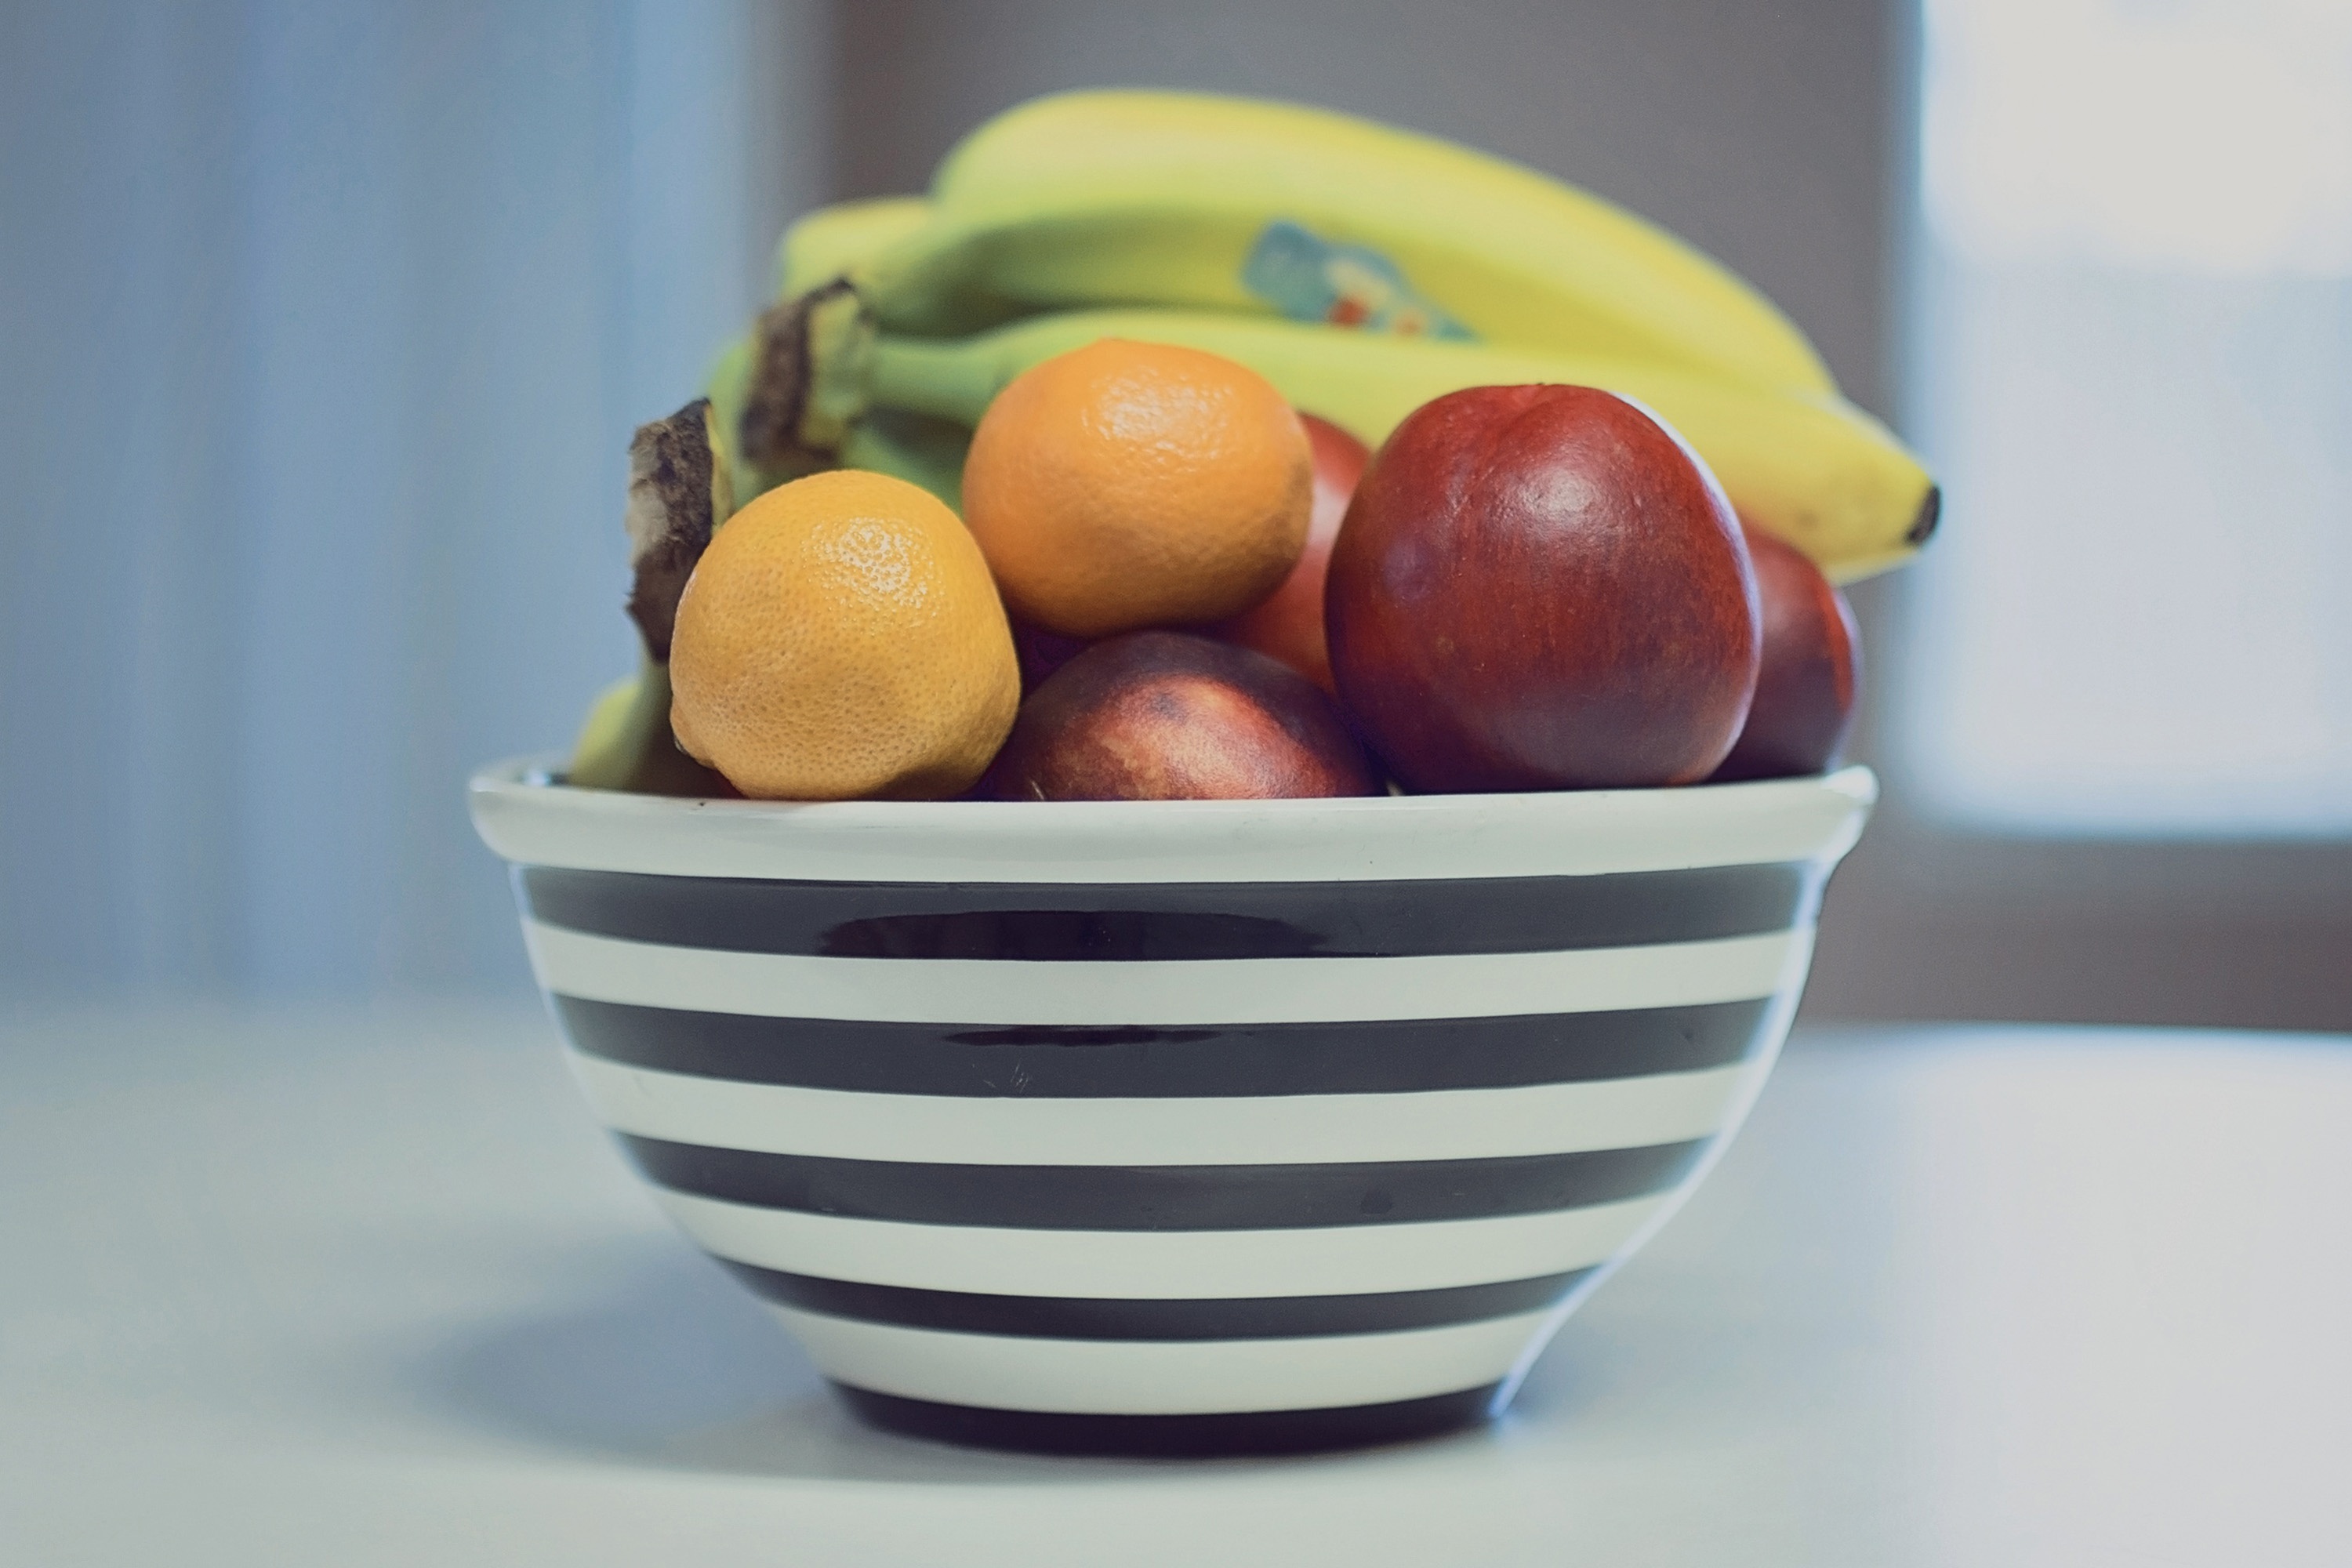
bowl, yellow, food, fruit, still life photography, still life, plant, tableware, ceramic, dishware, plate, produce, citrus, orange, grapefruit